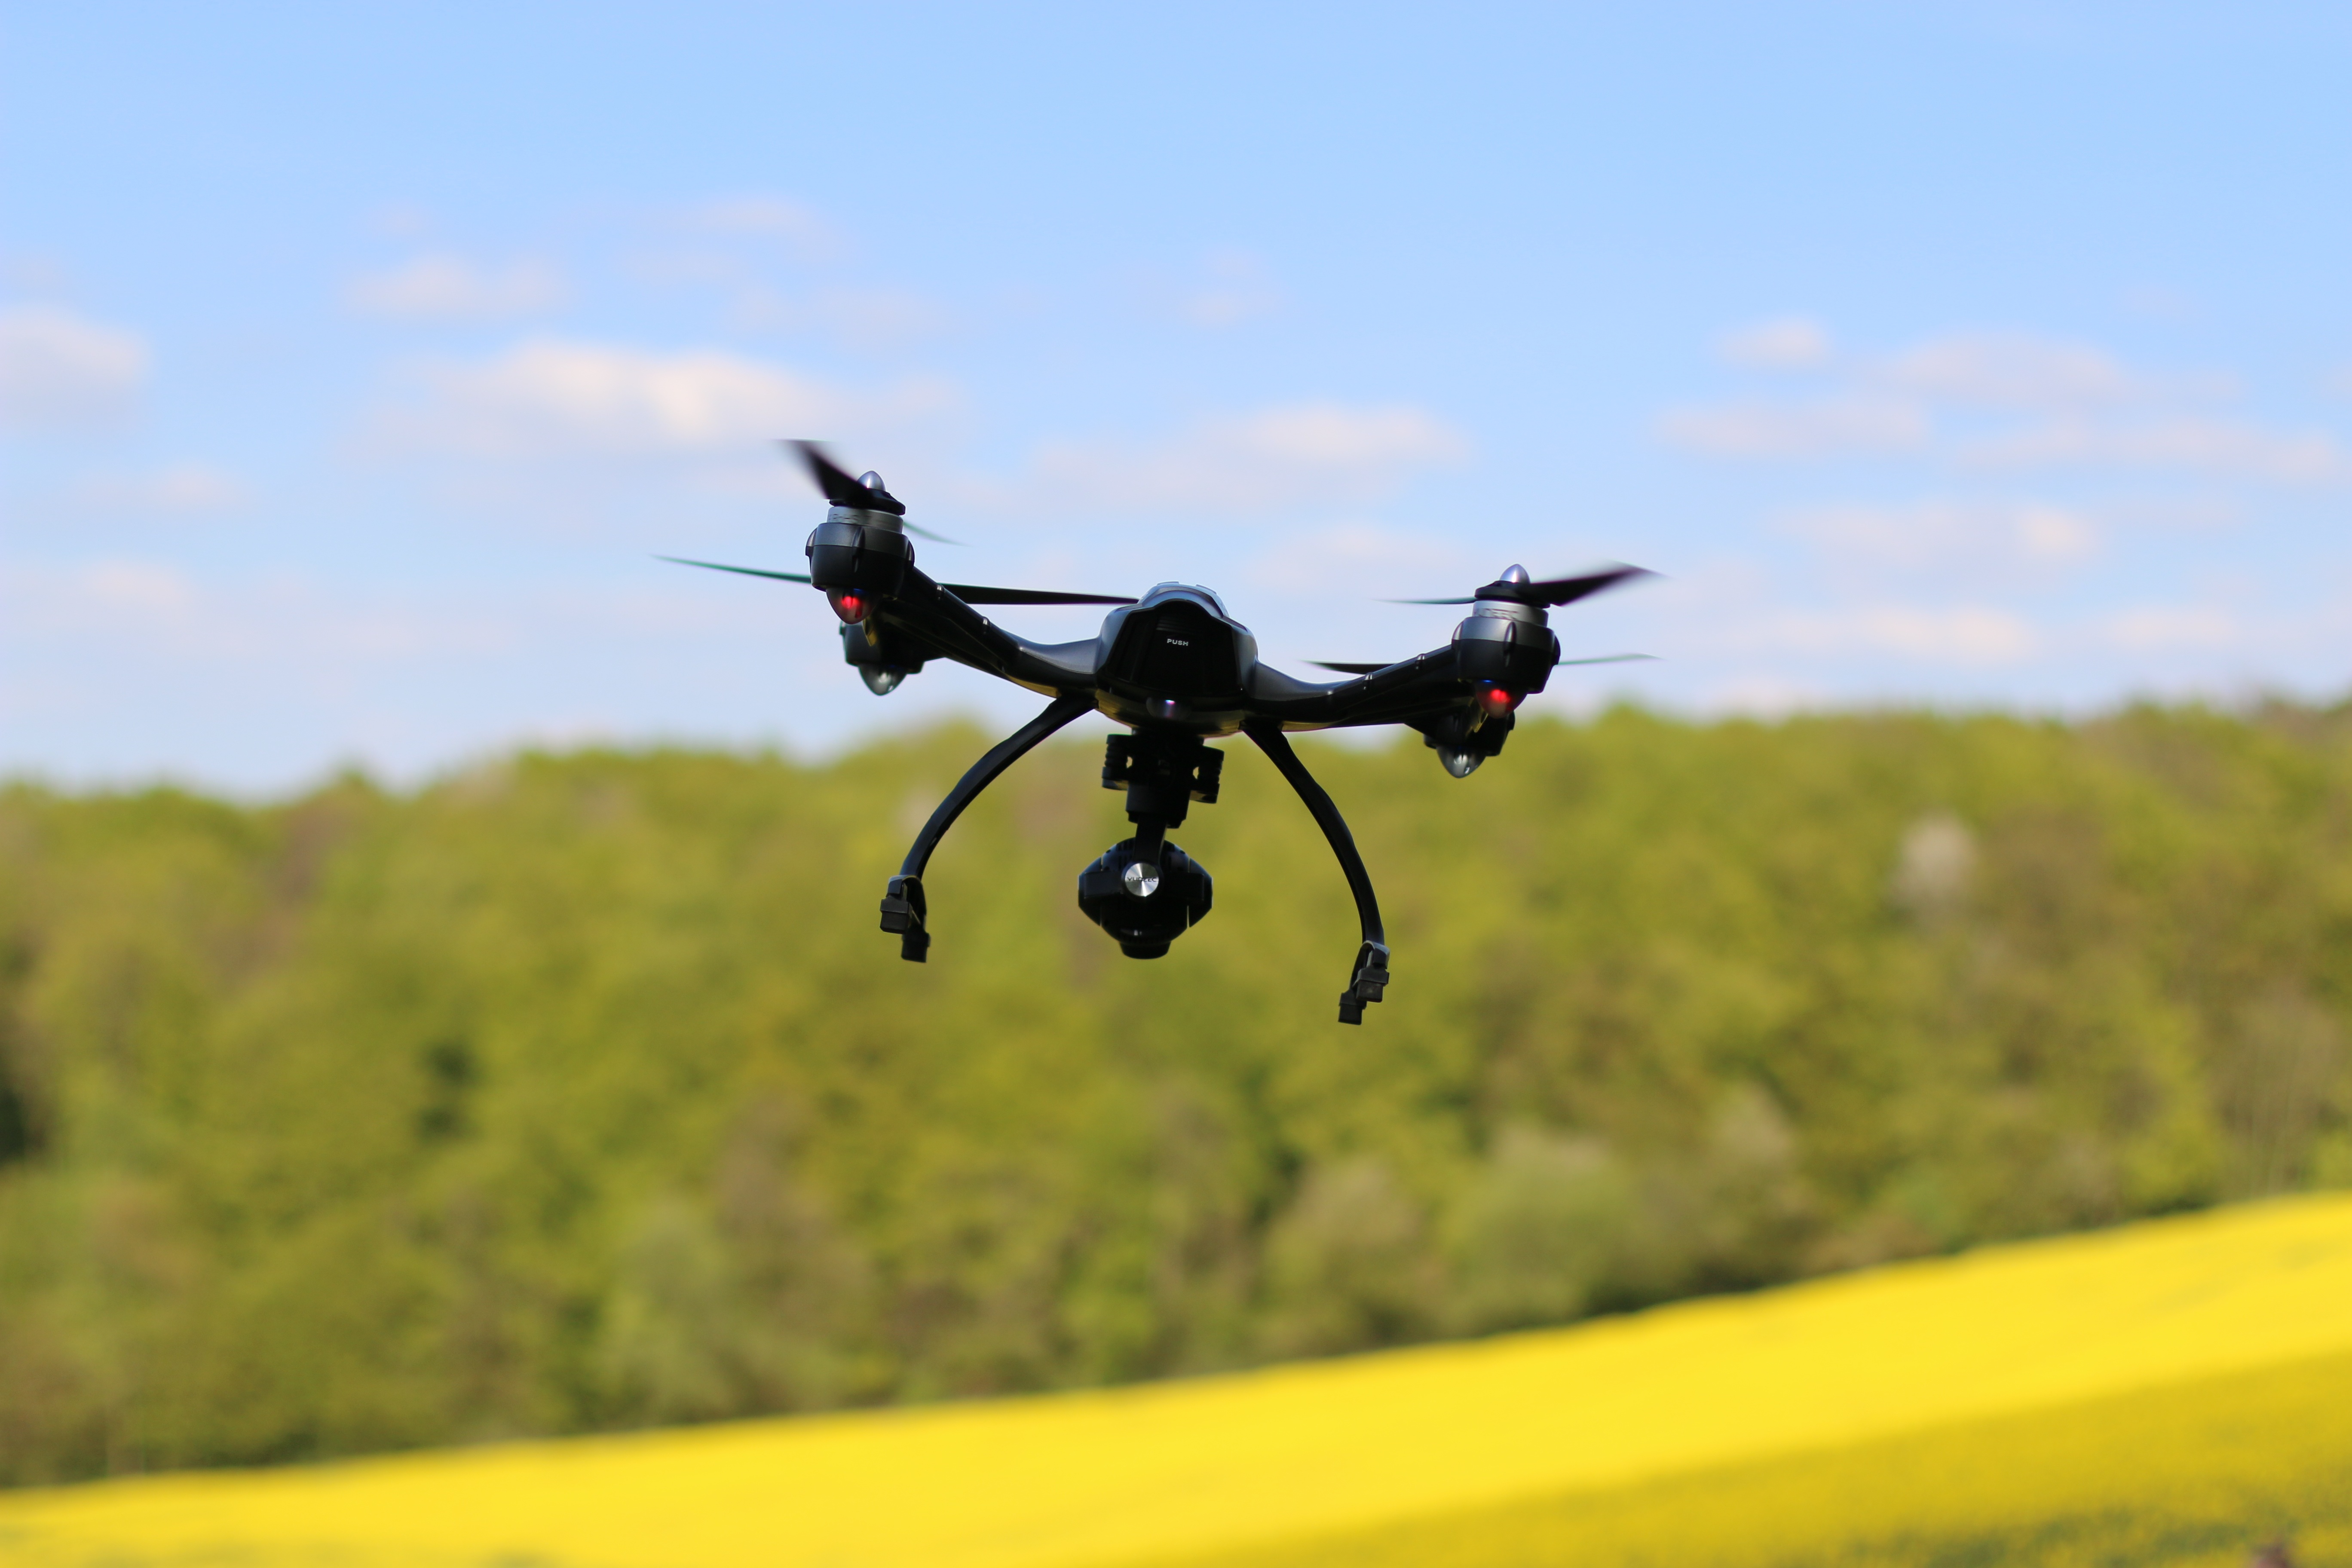
technology, field, camera, photography, flower, flying, fly, aircraft, remote, flight, helicopter, extreme sport, parachute, paragliding, surveillance, drone, video, sports, spy, robot, control, rotor, photographing, propeller, technique, copter, innovation, air sports, atmosphere of earth, windsports